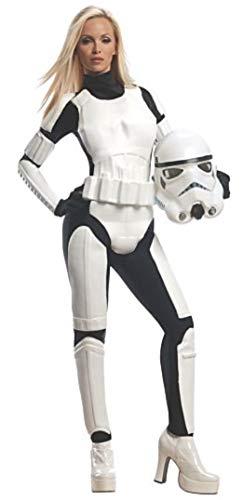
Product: Rubie's Star Wars Female Stormtrooper
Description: Rubies.
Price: $105.00